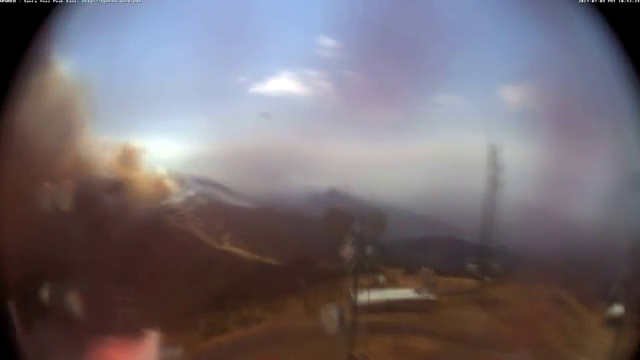
Fire: no
Smoke: yes